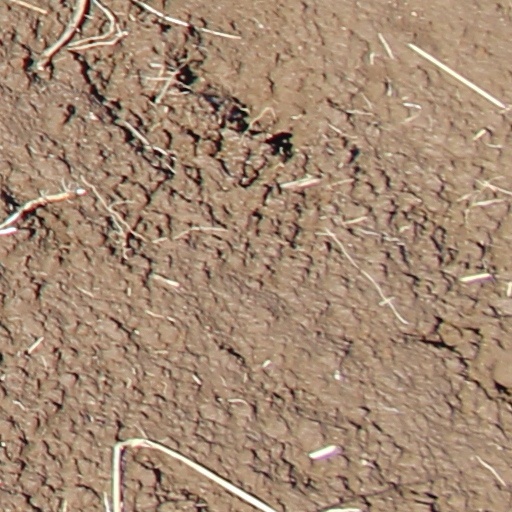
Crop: wheat